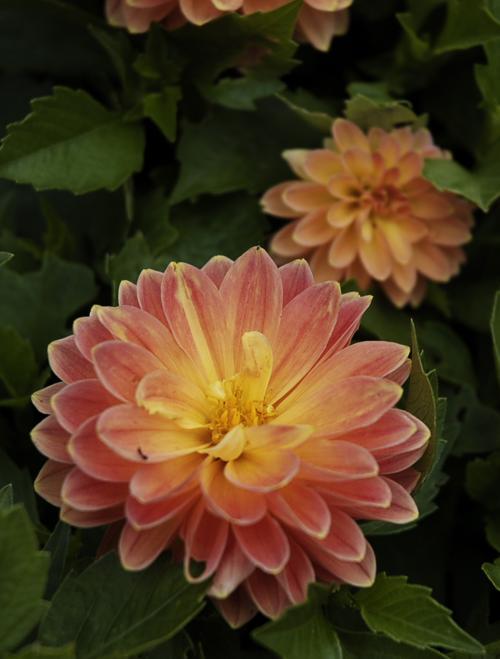
Label: pink-yellow dahlia?